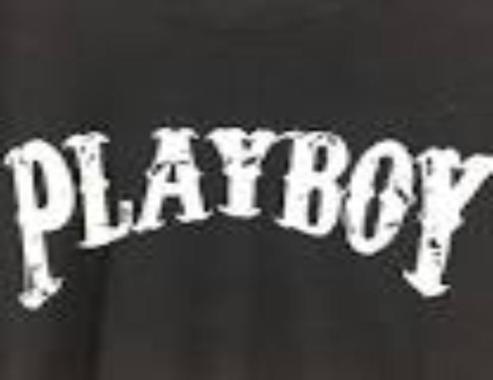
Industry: Clothes